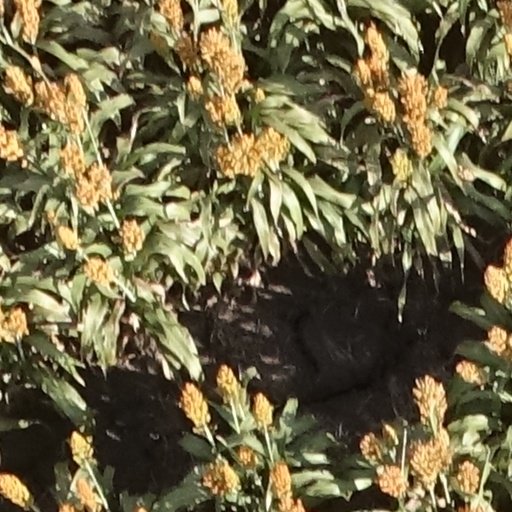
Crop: sorghum